VMM-162

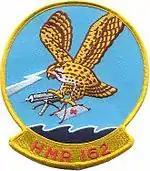
Early HMR-162 insignia

Marine Helicopter Transport Squadron 162 (HMR-162) was commissioned on 30 June 1951, at Marine Corps Air Facility Santa Ana. The primary mission of the squadron at that time was to provide airlift and air supply for the Fleet Marine Force in amphibious operations. The personnel strength of the squadron grew quickly and crews were sent to Marine Corps Air Station Quantico, Virginia to accept and ferry the new Sikorsky HRS-1 helicopters to MCAF Santa Ana.